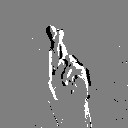
ASL letter: r